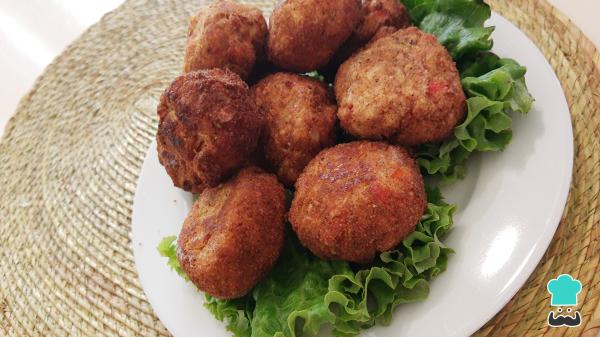
Sirve las croquetas de surimi con el aderezo o salsa de tu preferencia. ¿Qué te ha parecido esta receta de croquetas de palitos de cangrejo? Déjanos en los comentarios tu opinión. Y, si te gustan las recetas con cangrejo, te sugerimos estas elaboraciones:Cóctel de aguacate y cangrejoPalitos de cangrejo con mayonesa y huevoEnsalada con piña y palitos de cangrejo